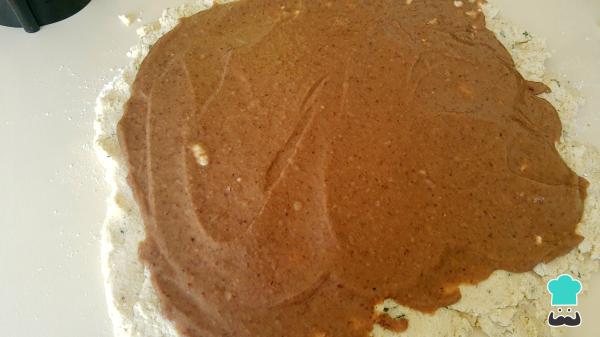
Enseguida agrega la pasta de frijol y distribuye por toda la masa a modo de capa.